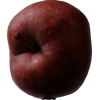
Label: Apple 18